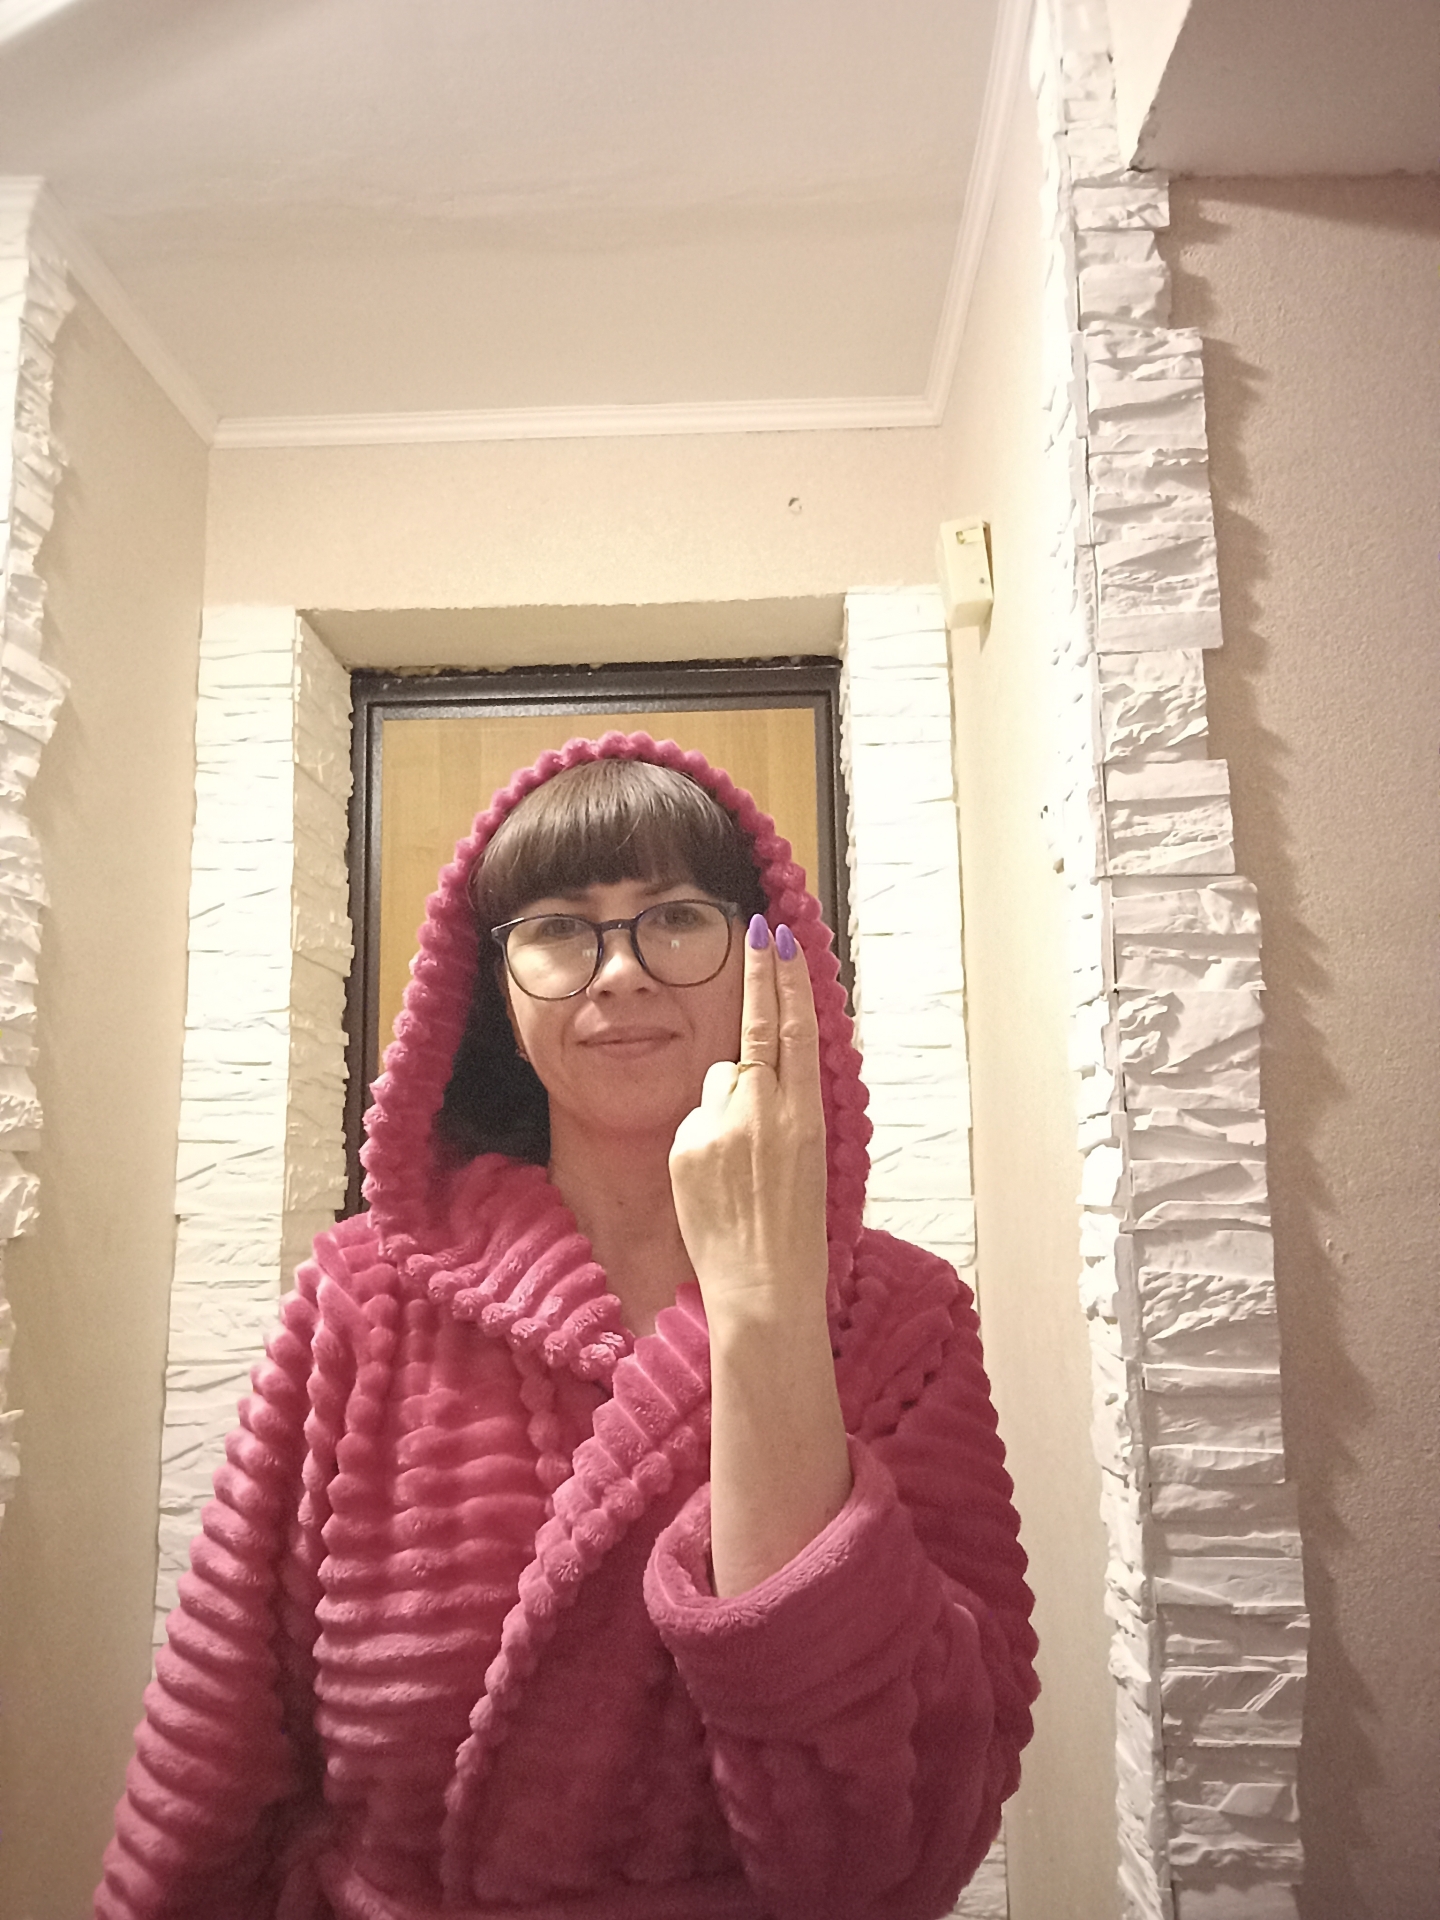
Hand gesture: two_up_inverted